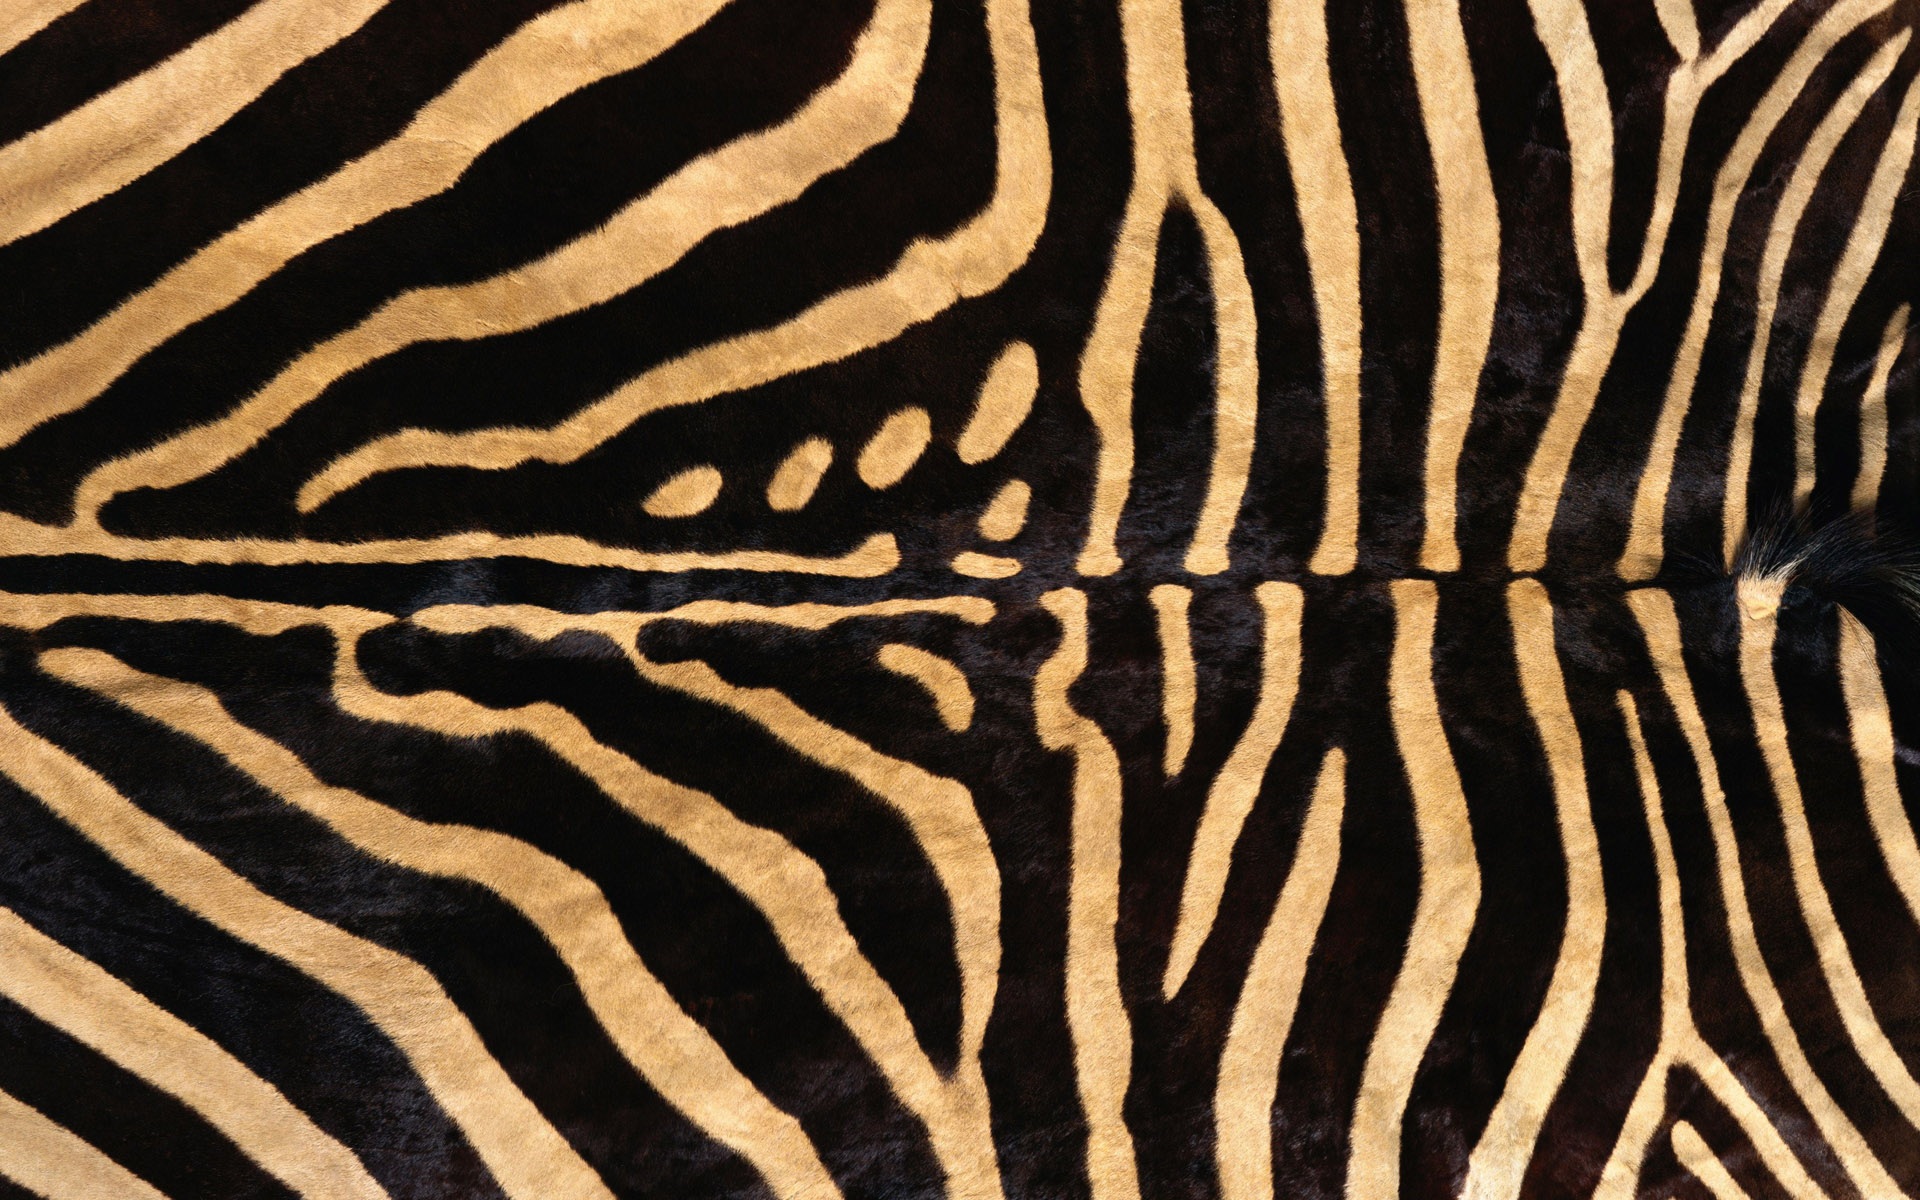
grain, fur, mammal, fauna, zebra, vertebrate, horse like mammal